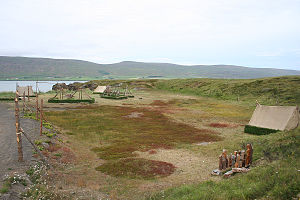
Gásir / Udgravninger og fund
Udsigt over pladsen.
Gásir var en middelalderlig handelsplads omkring 11 km nord for Akureyri på kysten af fjorden Eyjafjörður på det nordlige Island. Området er blevet udgravet ad flere omgange, og der afholdes i dag middelaldermarked en weekend i løbet af sommeren.